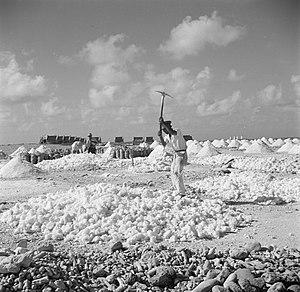
Les cabanes d'esclaves de Witte Pan et Oranje Pan sont des cabanes ou huttes pour esclaves situées au sud de Kralendijk, à Bonaire.